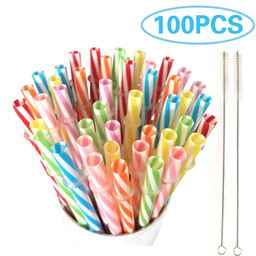
Label: plastic